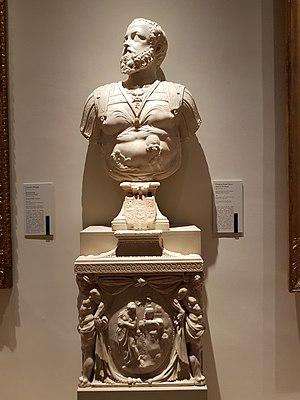
L'Allégorie de la Patience est un thème iconographique allégorique des arts visuels, en particulier dans la peinture et les estampes.